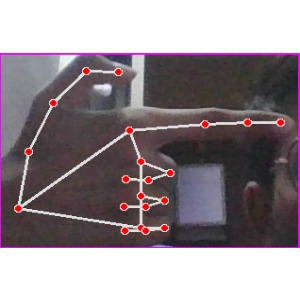
अक्षर: ब